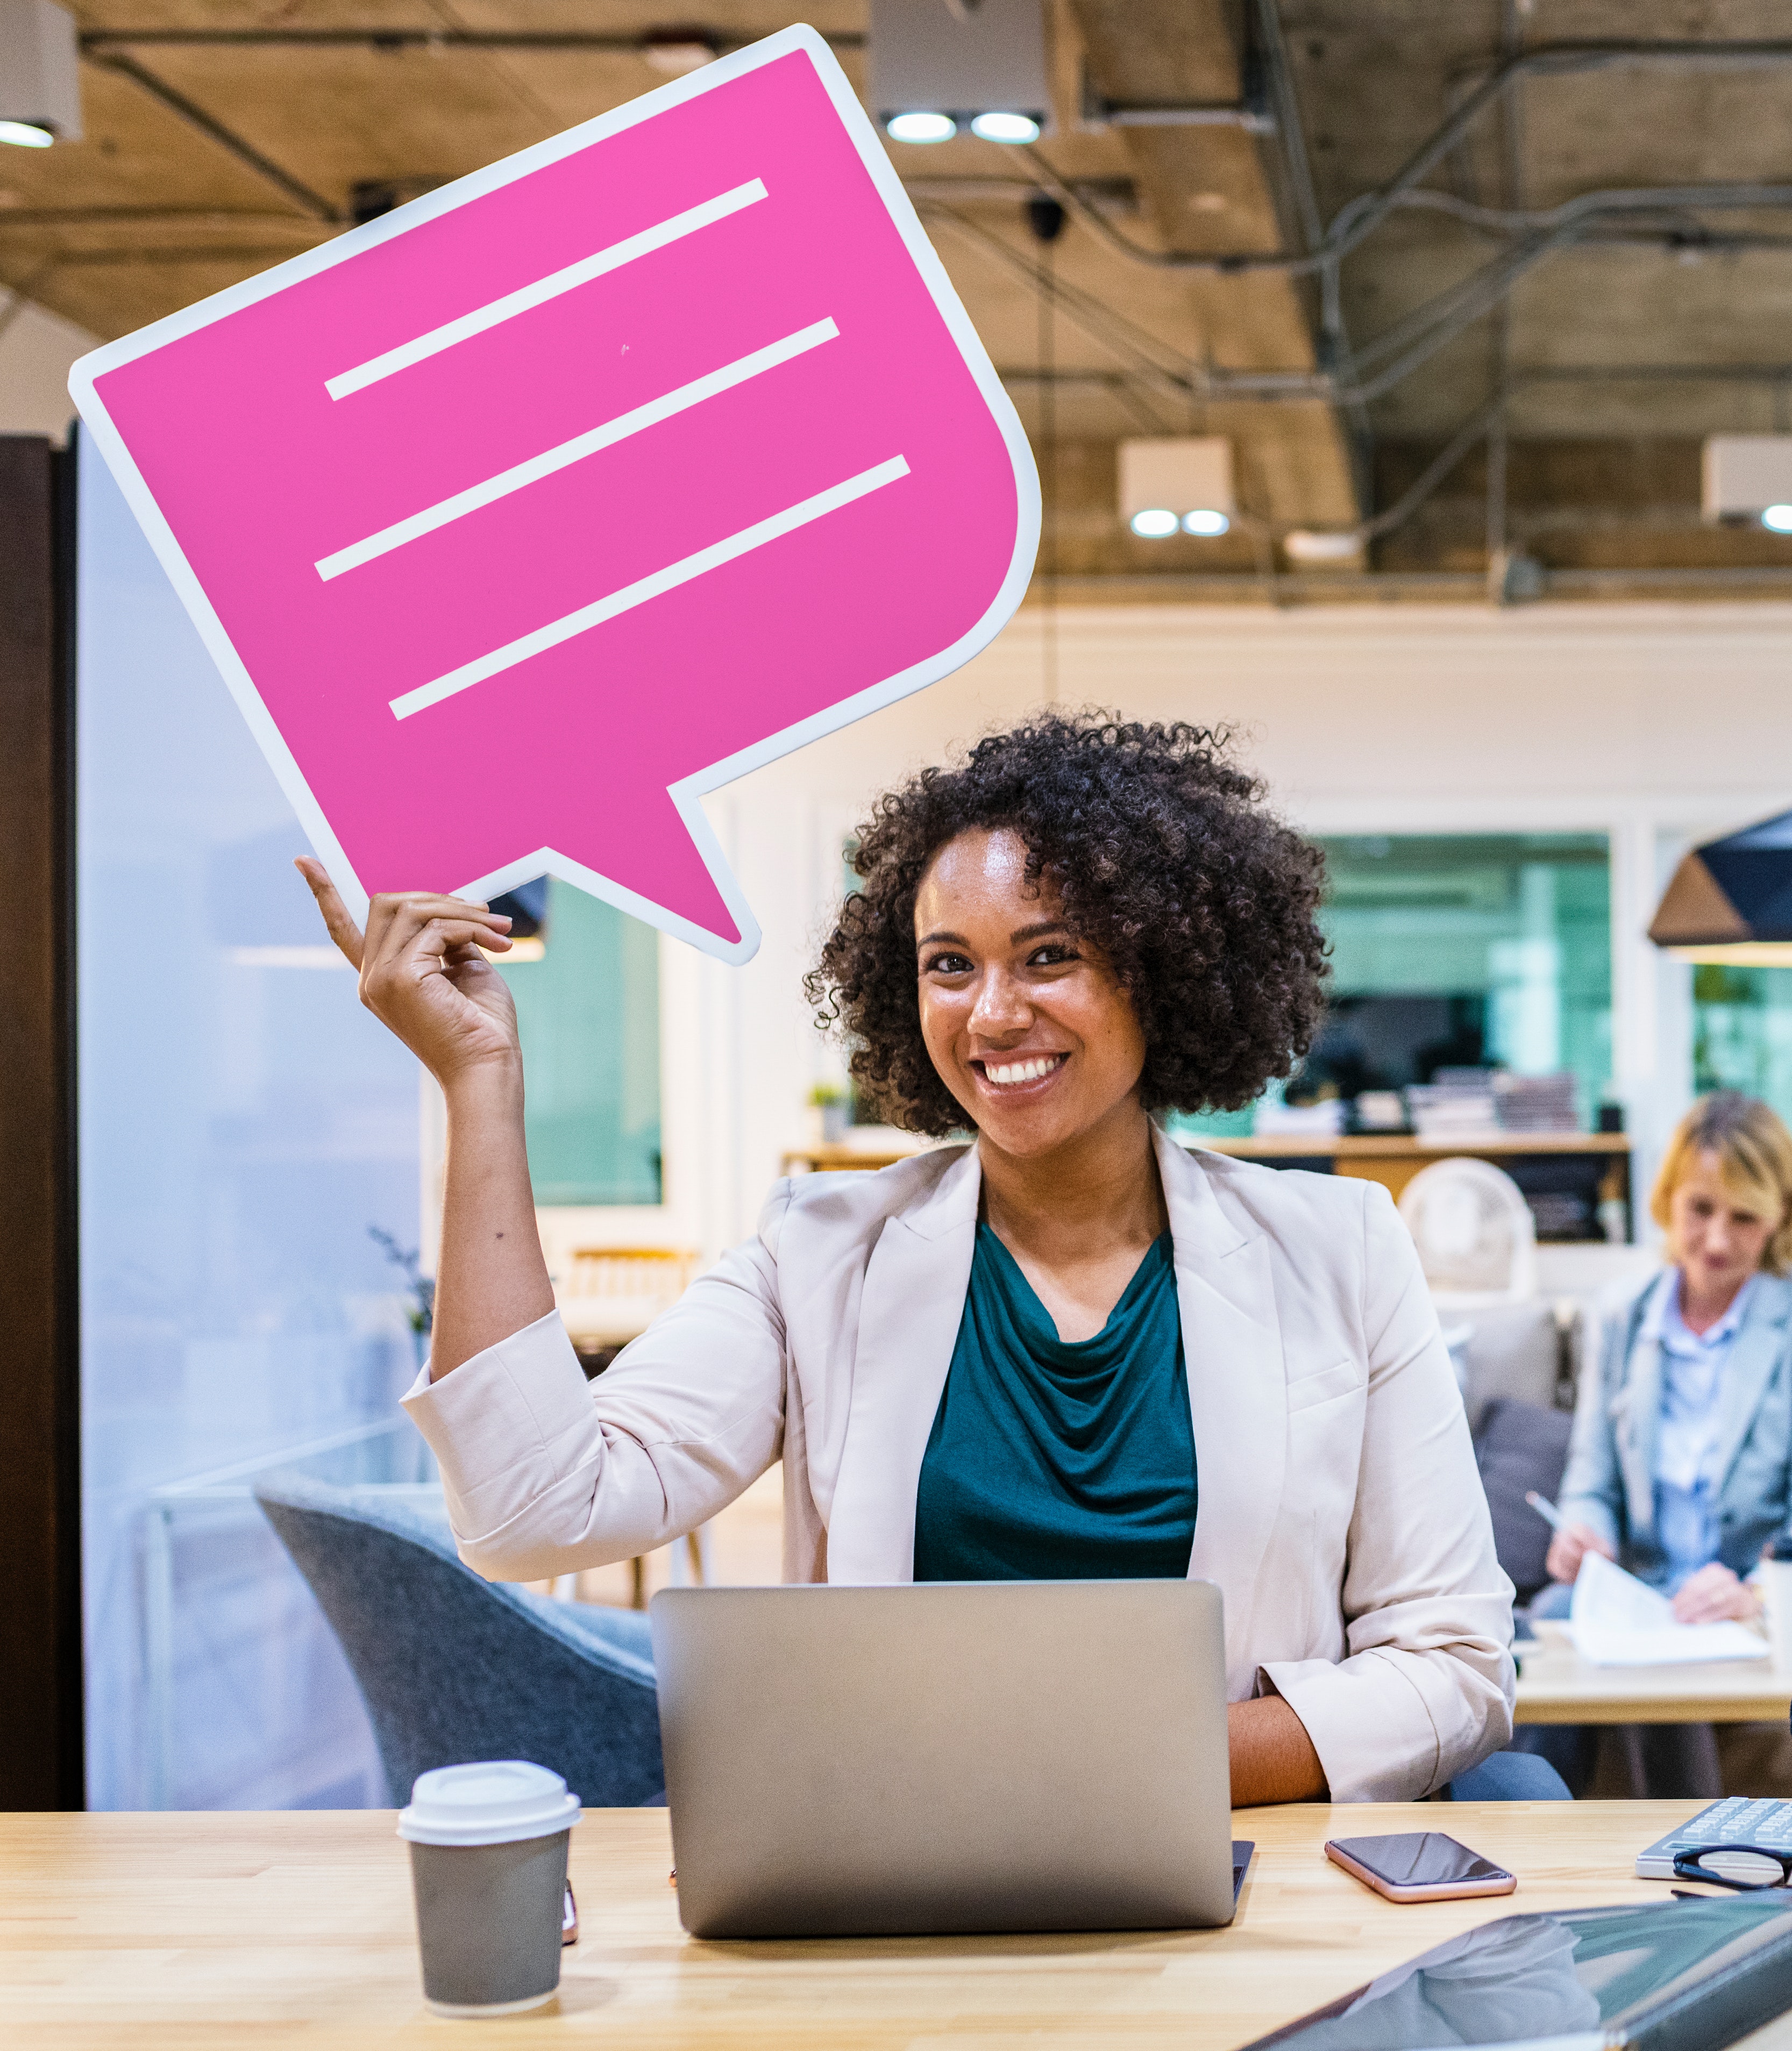
job, learning, employment, office, teacher, white collar worker, desk, business, interior design, student, businessperson, gesture